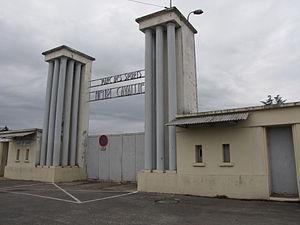
Entrée du stade Henri Cavallier
L’Union sportive Fumel Libos ou USFL est un club français de rugby à XV des communes de Fumel et de Monsempron-Libos en Lot-et-Garonne.
Cet article recense les monuments historiques protégé au titre du Patrimoine du XXᵉ siècle du département de Lot-et-Garonne, en France.